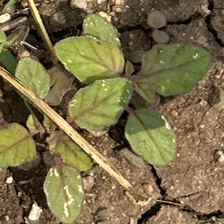
Weed species: Punarnava _(Boerhaavia diffusa)